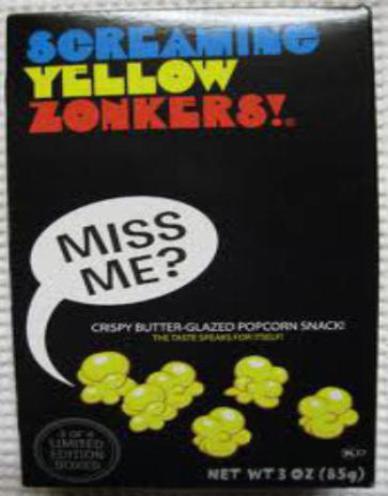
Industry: Food